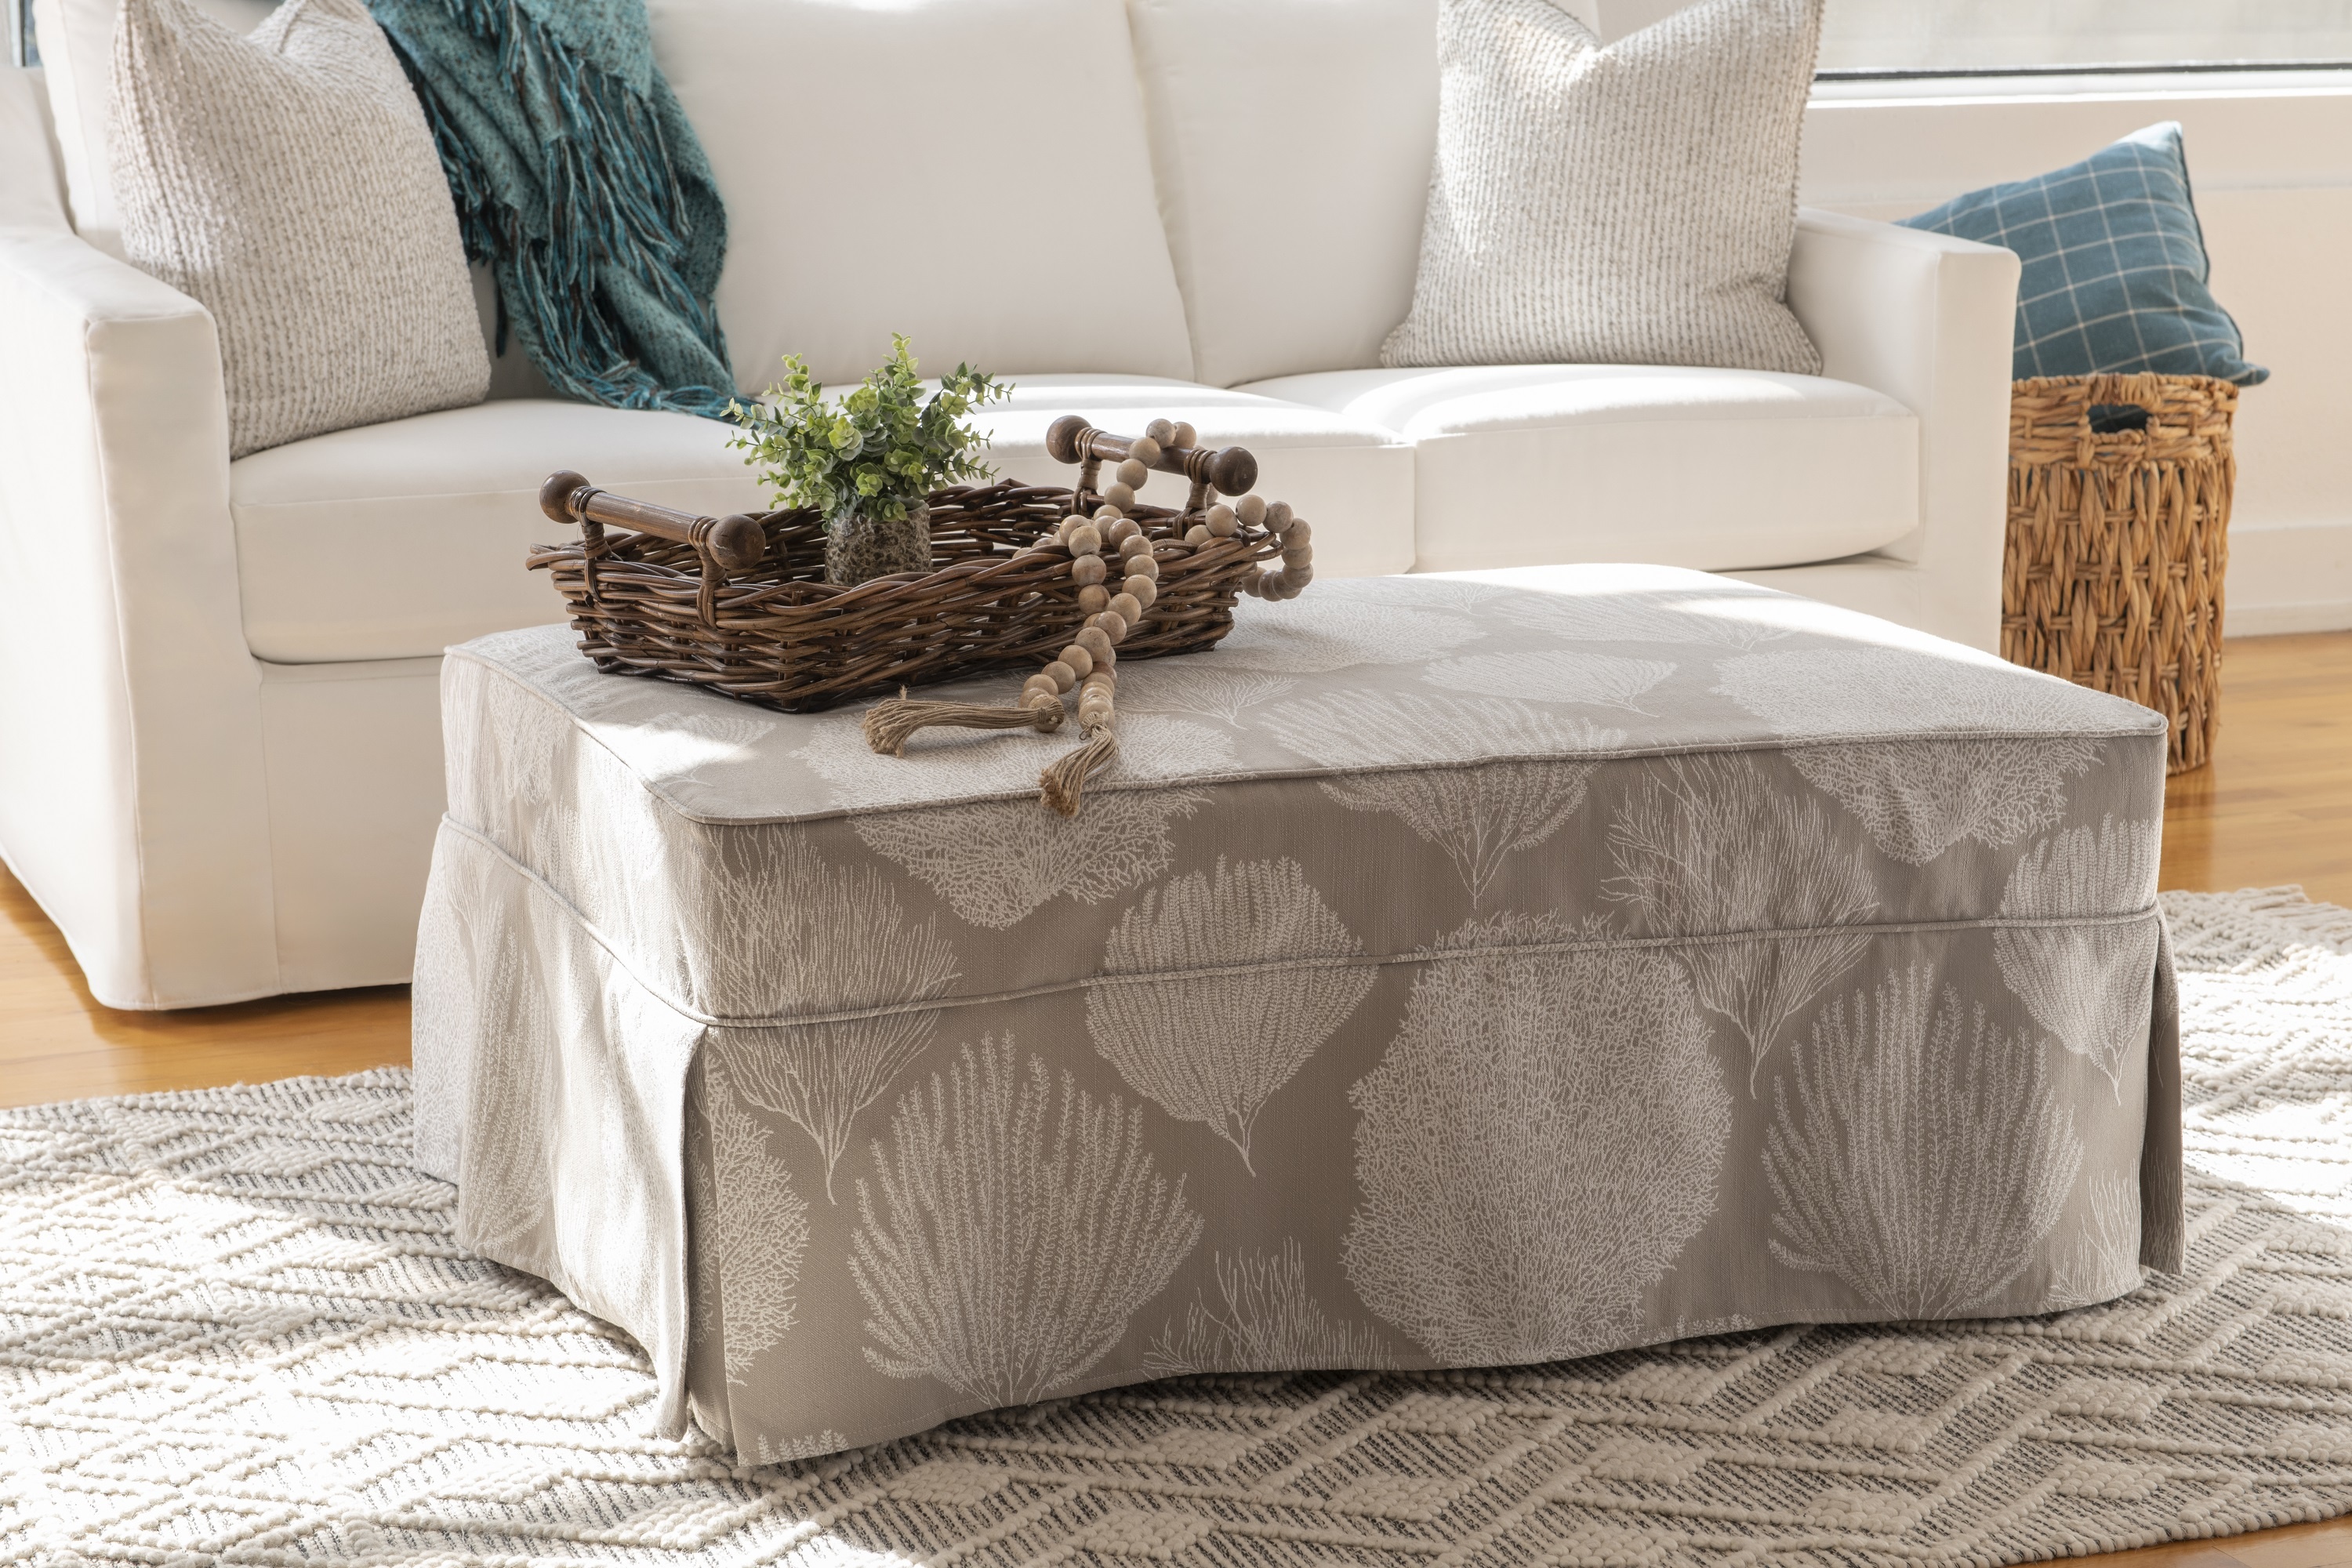
JP Home Slipcovered Sleeper Ottoman
Dimensions: Width x Depth x Height #90C-409-GBT - Sleeper Ottoman Twin Size, Dimension: 47"W x 36"D x 18"H JP Home Ottoman - Sleeper Our two in one sleeper ottoman checks off all the boxes. Available covered in any fabric, or slipcovered, with a simple pull of the handle, the ottoman becomes a sleeper. Slipcovered, therefore cleanable Ottoman (for your feet!) Extra seating Sleeper (and a comfortable one at that) Optional Casters - no upcharge *Available as a memory foam only. Handcrafted in North Carolina Contract Grade Frame Constructed of Hardwoods and Engineered Hardwood Joint Construction: Puzzle Cut for Added Strength and Durability , Screwed and Glued and Reinforced with Corner Blocks 2.0 Density Seat Cushion Warranty Limited Lifetime Warranty on Frame Limited Lifetime Warranty on Spring 1 Year Warranty on Fabric (Manufacturer) 7 Year Warranty on “Standard” Cushion Cores 15 Year Warranty on Generation Spring Seat Cushion BENCHMADE IN HIGH POINT, NORTH CAROLINA
Brand: JP Home
Category: Furniture > Outdoor Furniture > Outdoor Ottomans > Sleeper Ottomans